VFA-32

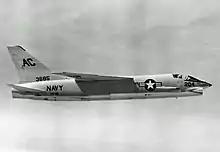
VF-32 F8U-1 in 1958

In November 1952, the squadron returned to the East Coast and became the first squadron to operate the swept-wing F9F-6 Cougar. VF-32 made subsequent deployments aboard in 1953 and the in 1955. In 1956, VF-32 became the first squadron to transition to the F8U-1 Crusader, thus becoming the first supersonic squadron in the Navy.